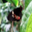
Label: butterfly